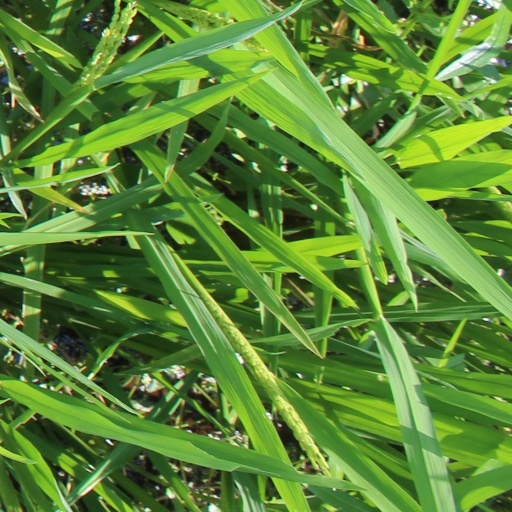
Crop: rice